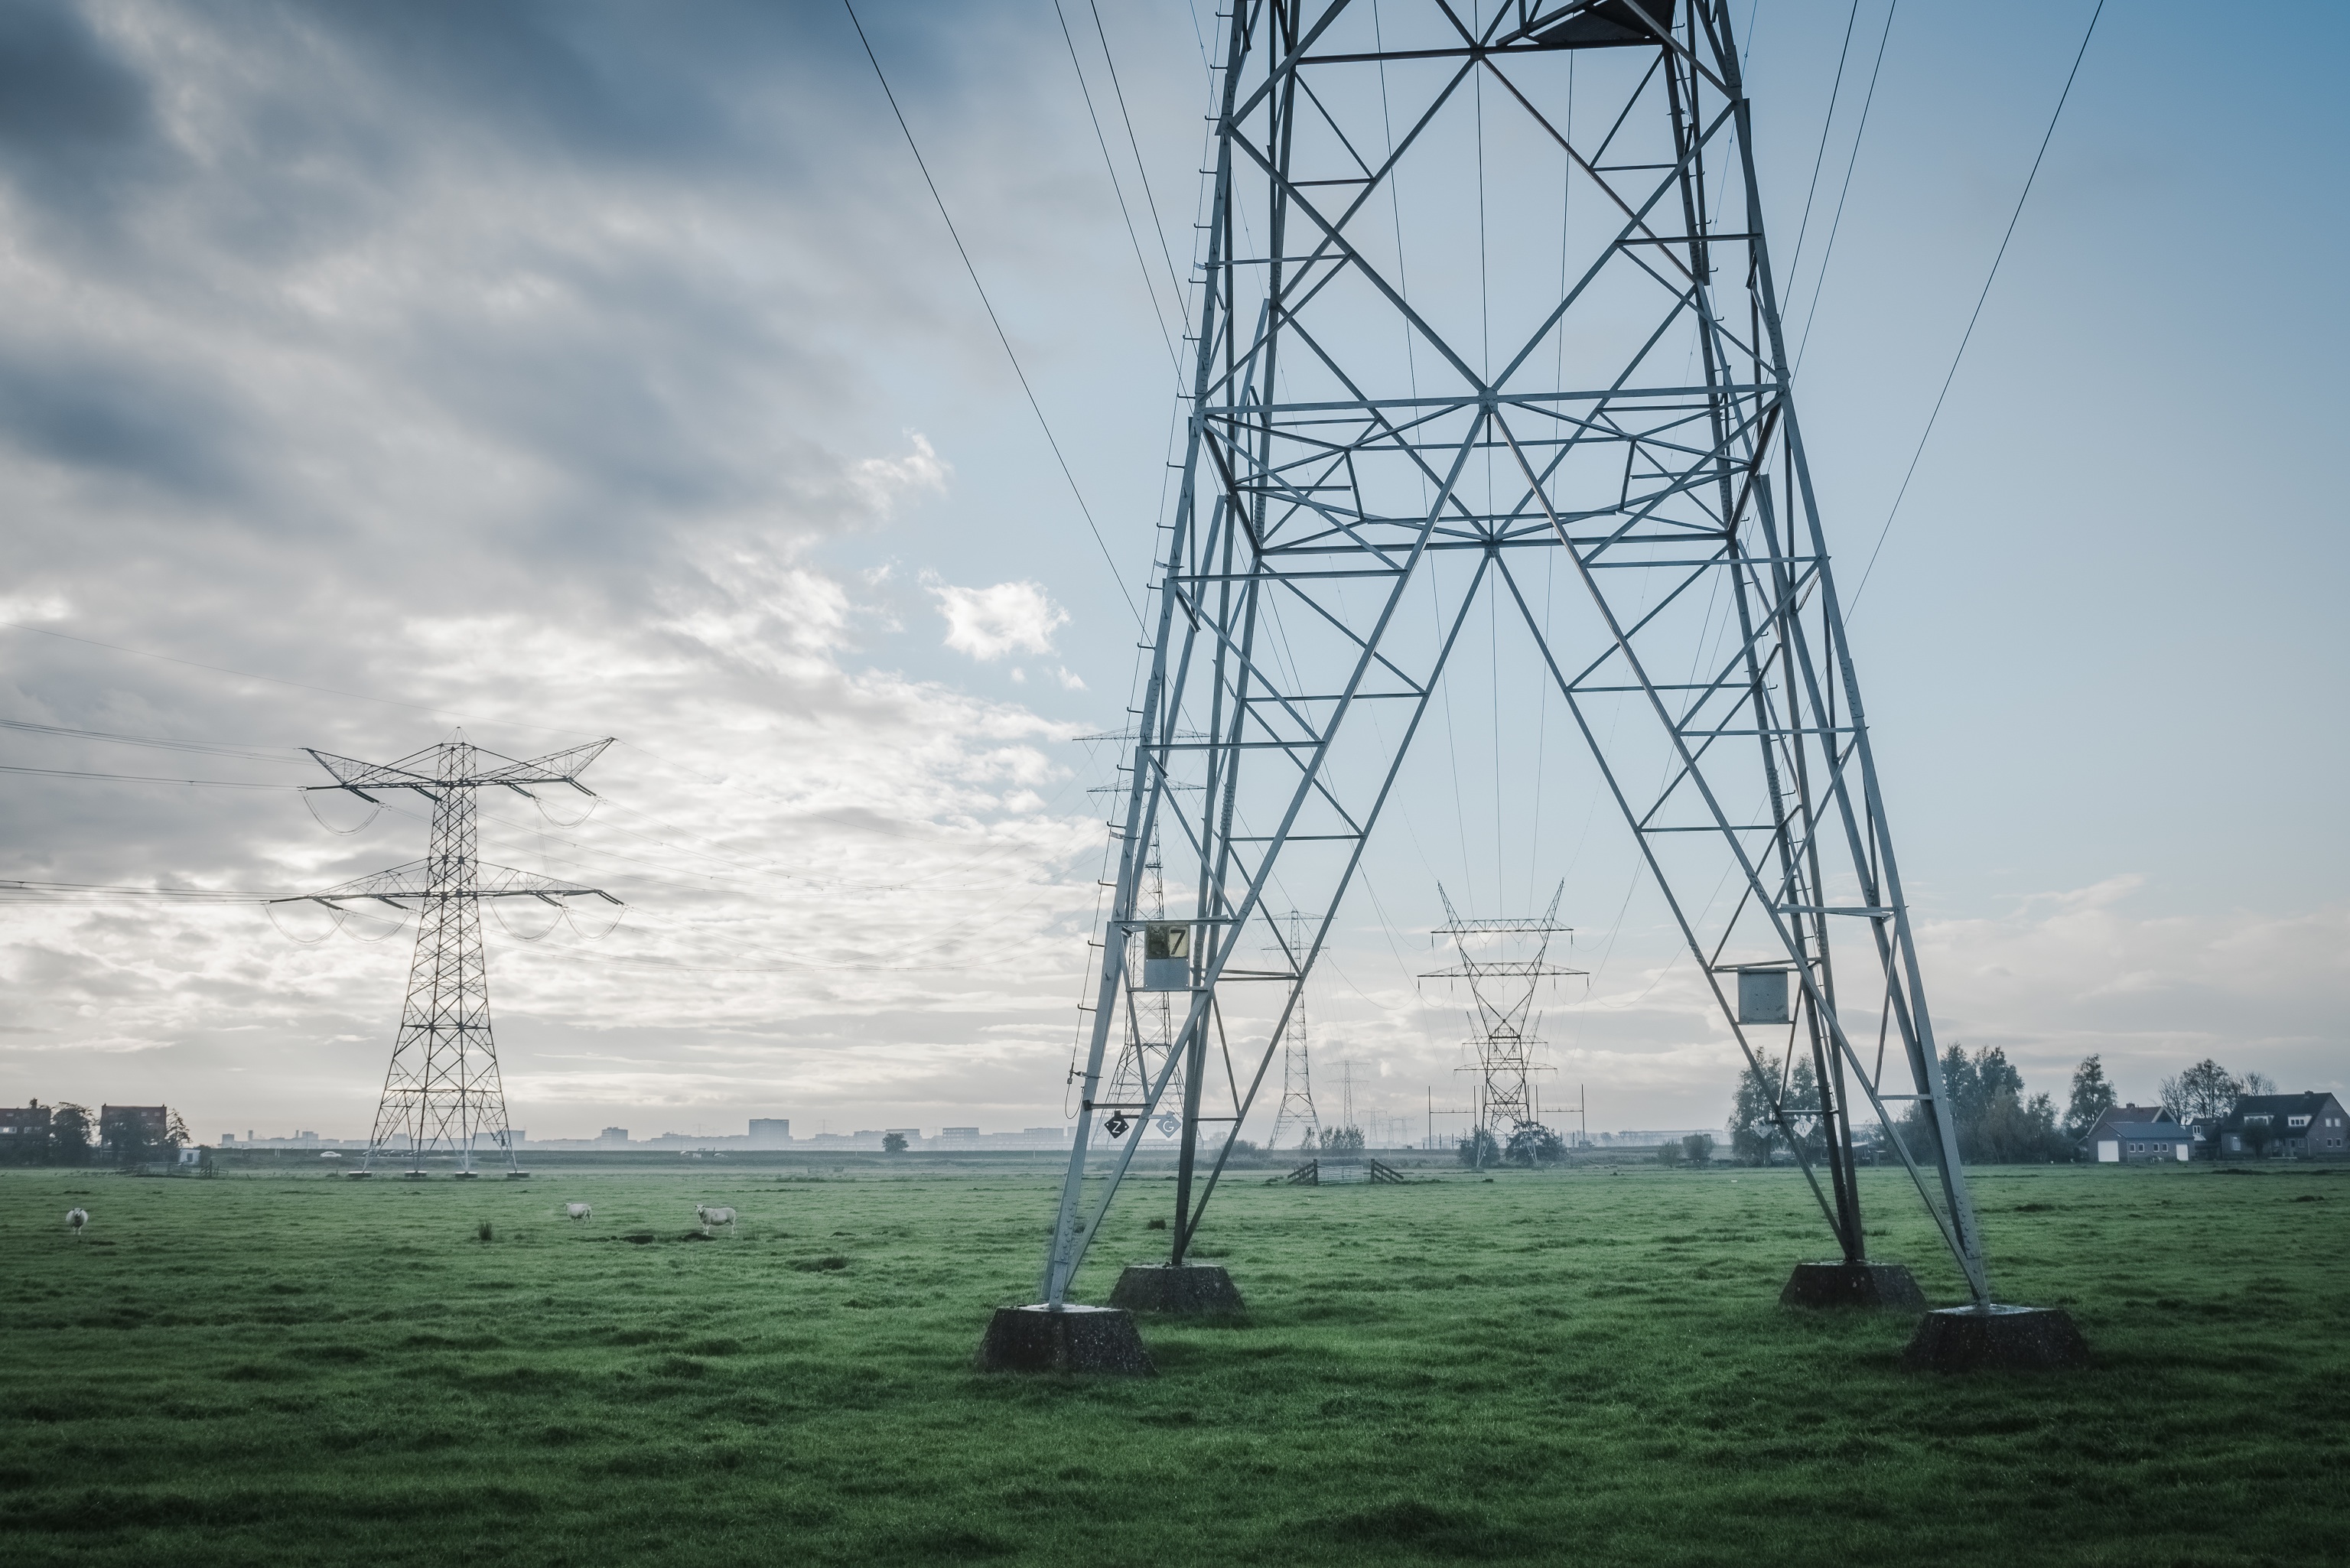
wind, line, tower, mast, electricity, energy, transmission tower, outdoor structure, electrical supply, overhead power line